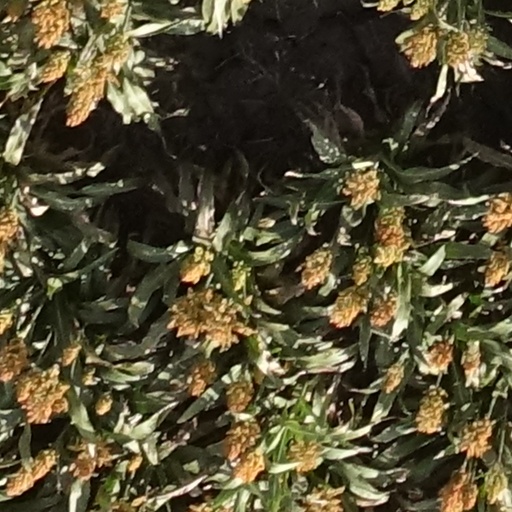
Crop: sorghum